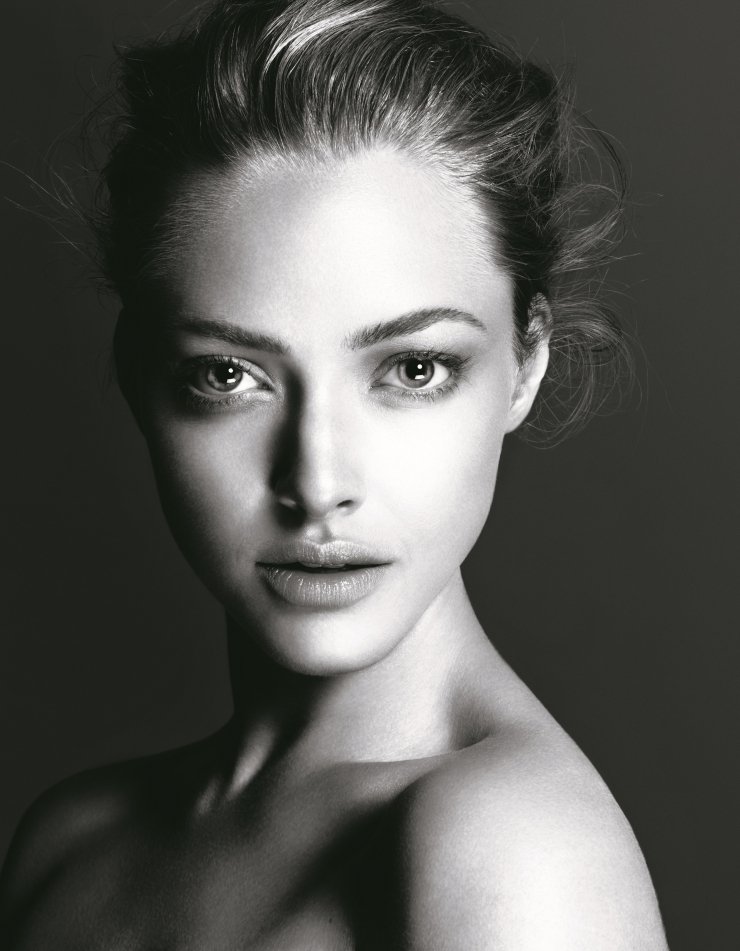
Label: Colored